Florian Vermeersch

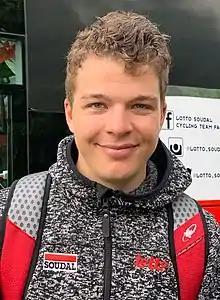
Vermeersch in 2021

Florian Vermeersch (born 12 March 1999) is a Belgian professional racing cyclist, who currently rides for UCI WorldTeam .